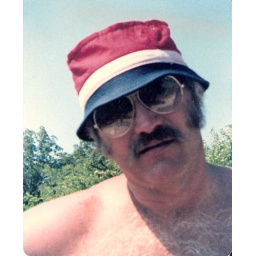
in my water skiing hat